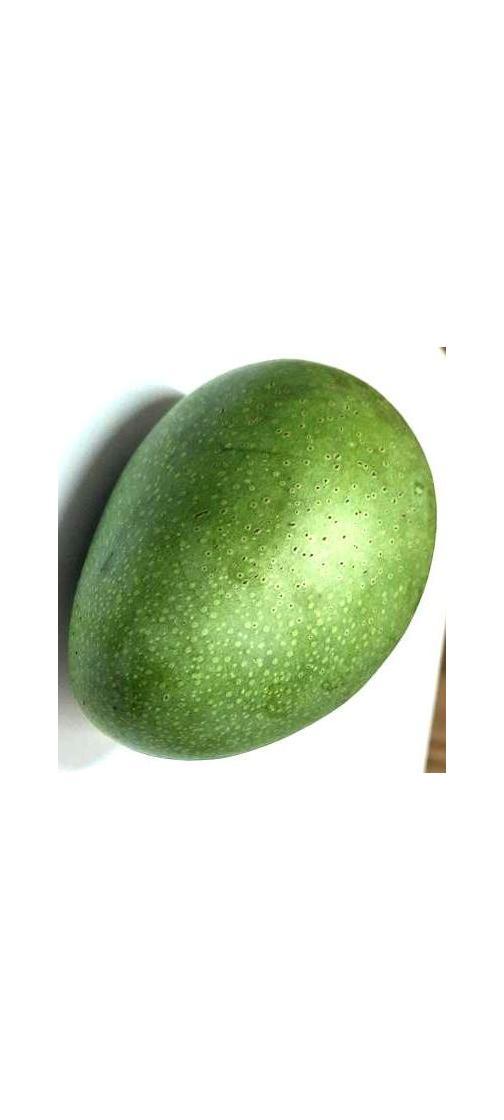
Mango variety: Ashshina Zhinuk